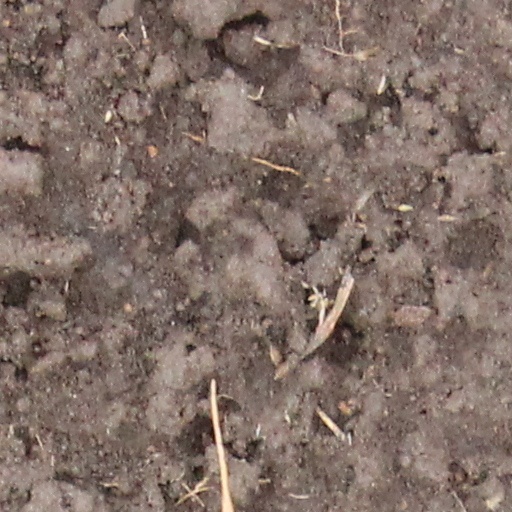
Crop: wheat